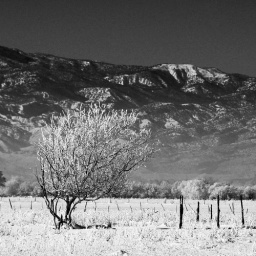
frosted tree near venice mountain backdrop bw sq